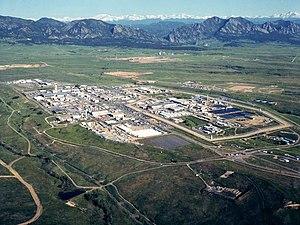
Le Laboratoire national de Rocky Flats était la principale installation de production d'armes nucléaires de la Commission de l'énergie atomique des États-Unis. Situé près de Denver dans l'État du Colorado aux États-Unis, il a été opérationnel de 1952 à 1989.